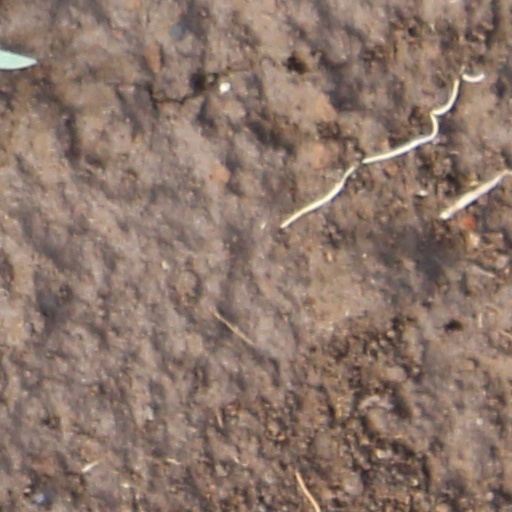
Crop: wheat